Graf Ignatiev Street

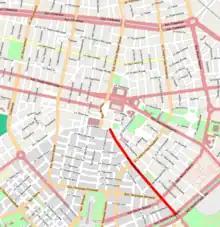

Graf Ignatiev Street, colloquially called Graf's Street ("ulitsa Grafa" "Count's Street") or simply Grafa is the central street in the Bulgarian capital Sofia.